Andrew Greenwood

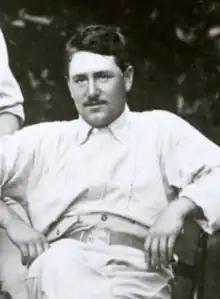
Greenwood in 1876

Andrew Greenwood (20 August 1847 – 12 February 1889) was an English professional cricketer who played for Yorkshire County Cricket Club from 1869 to 1880. He was born and died in Huddersfield, West Riding of Yorkshire. He was a member of the England team which played in the first two Test matches, retrospectively recognised.